Grünau Cross–Berlin Brandenburg Airport railway

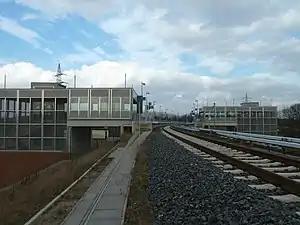
Waßmannsdorf S-Bahn station

In the 1990s, the Schönefeld area was chosen when the location of a new major airport for Berlin was examined. An area in the southern part of the existing airport was chosen as the location for the new terminal building. Various concepts for its connection to Berlin were investigated. Two options for an S-Bahn connection were favoured: on the one hand, an underground connection from the existing Schönefeld station under the runway and, on the other hand, an east–west connection from Blankenfelde station on the Dresden Railway through the airport station and continuing to the Görlitz Railway.